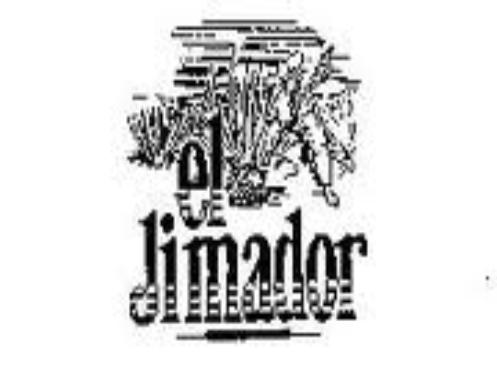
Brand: El Jimador
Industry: Food